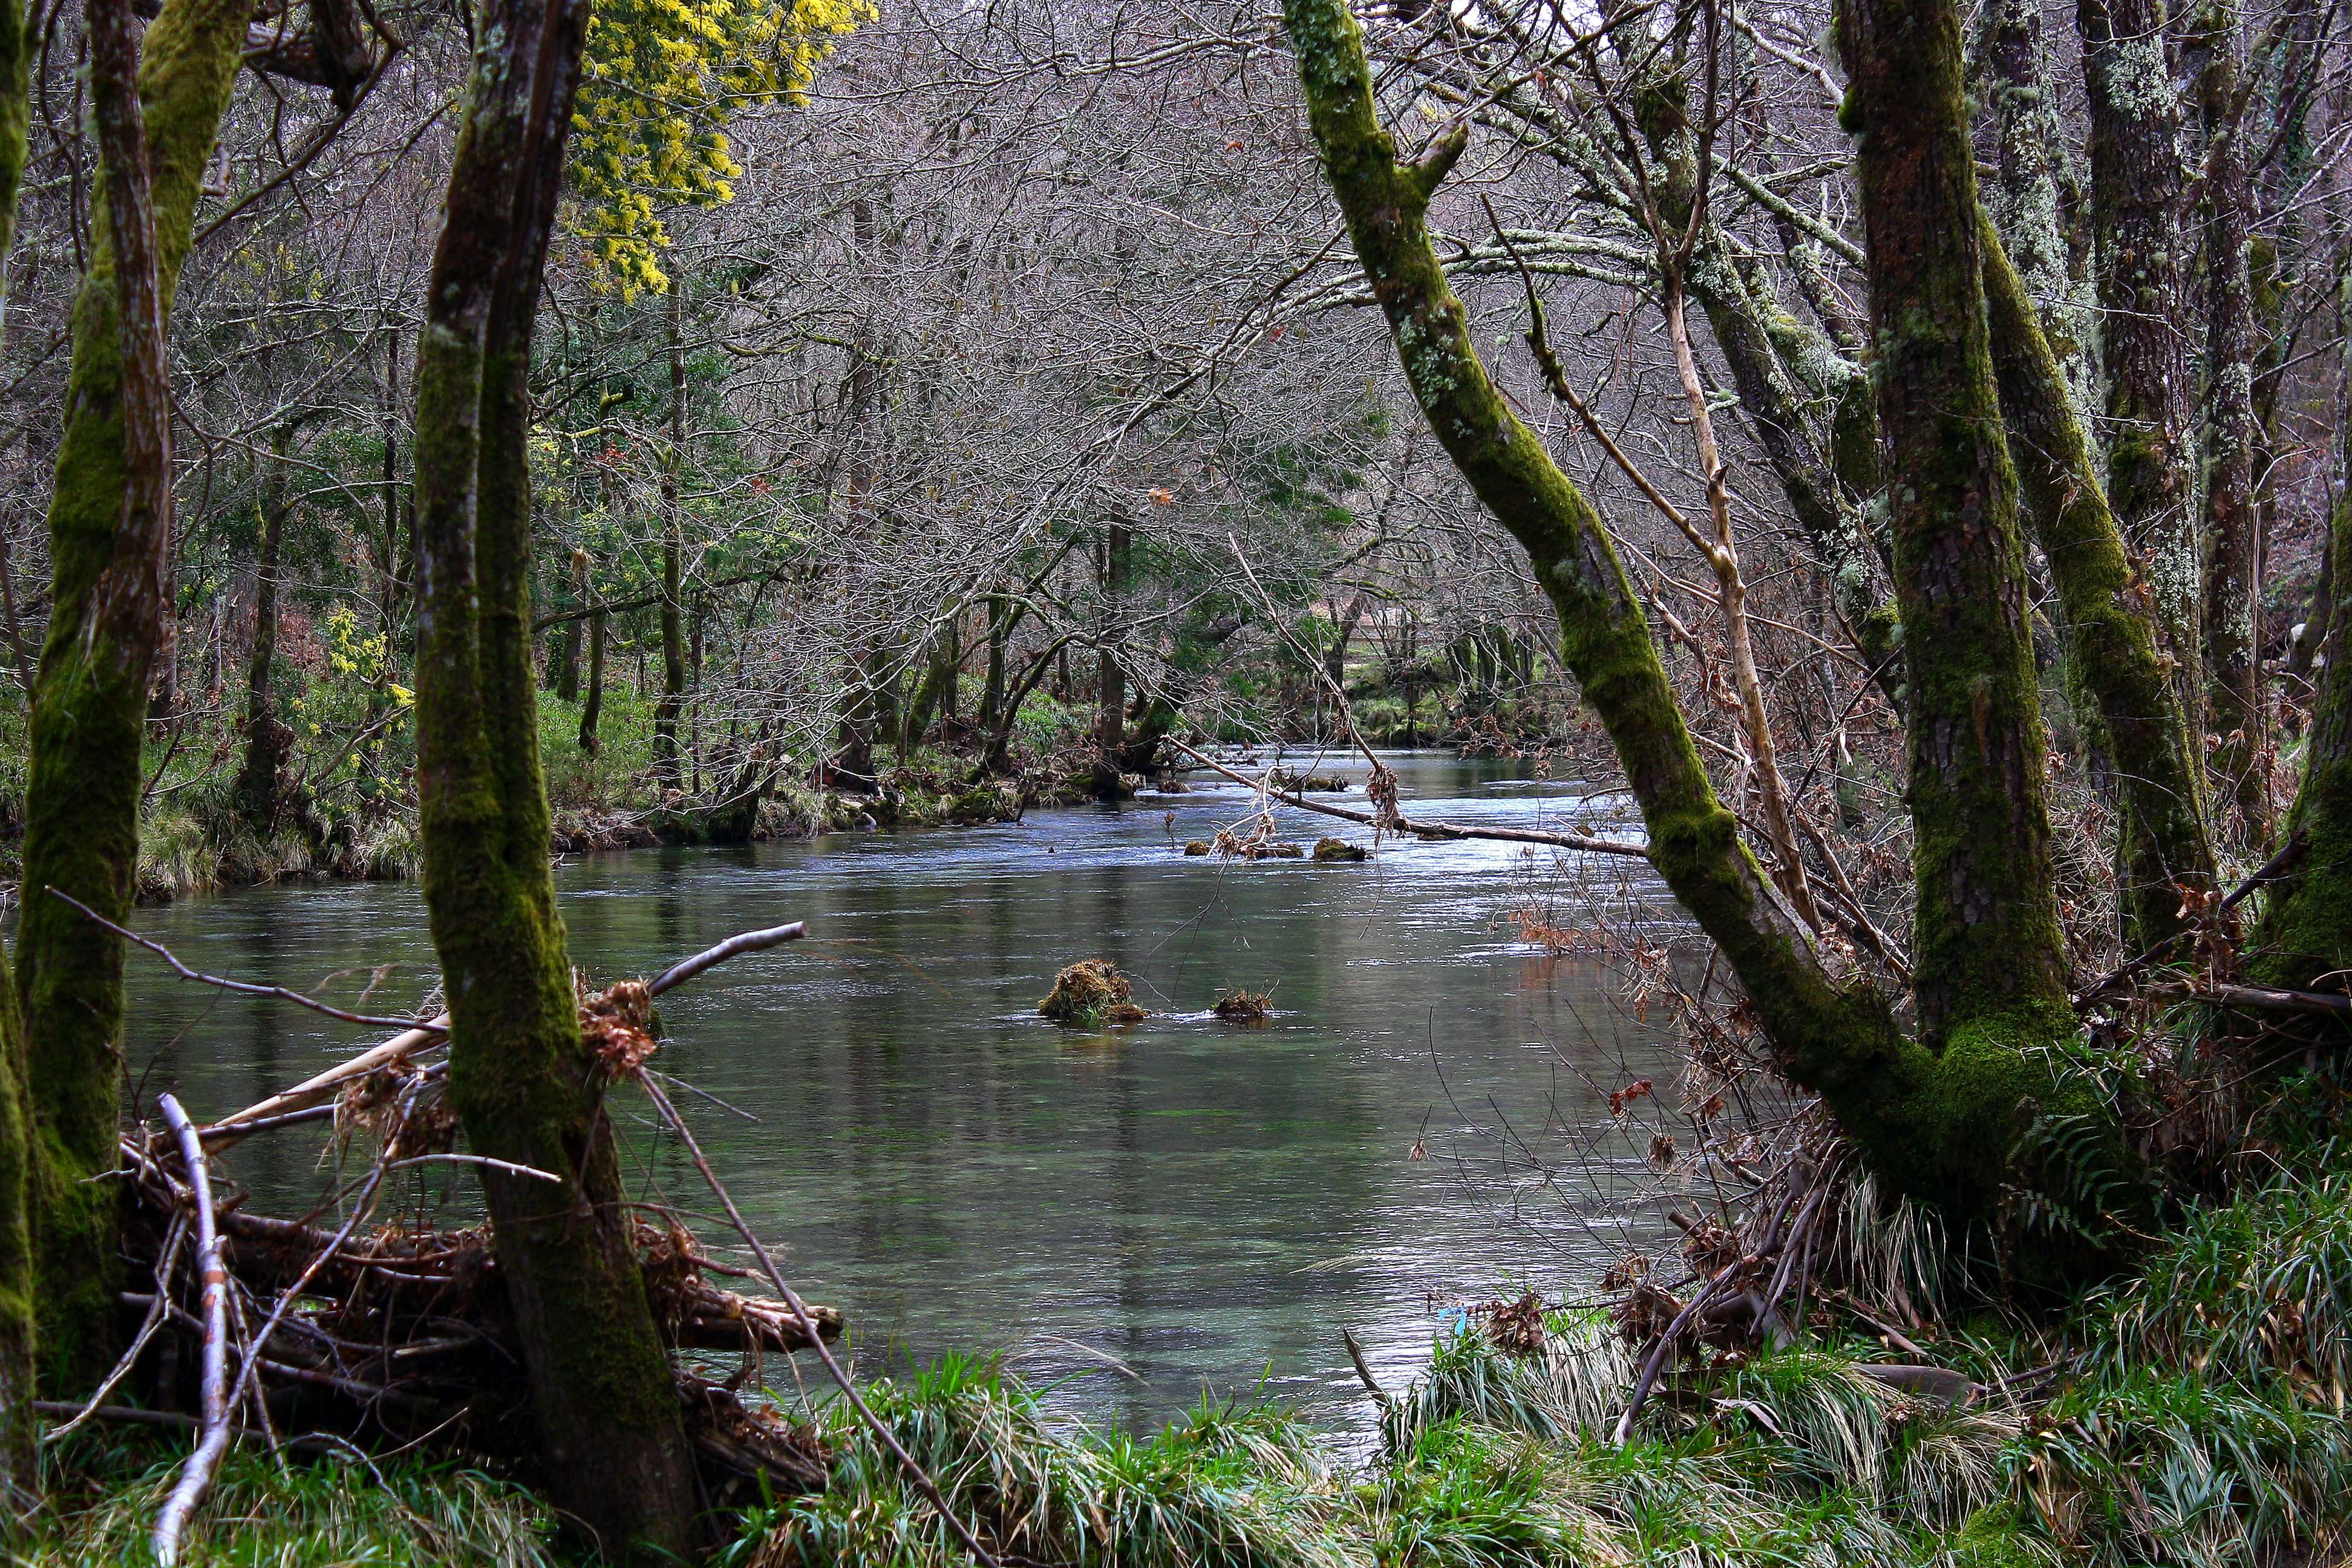
tree, water, nature, forest, creek, swamp, wilderness, flower, lake, river, pond, stream, autumn, rapid, waterway, body of water, spain, wetland, galicia, pontevedra, woodland, habitat, ecosystem, watercourse, espana, ggl1, alama, canoneos1000d, rioverdugo, racelo, landform, natural environment, geographical feature, riparian forest